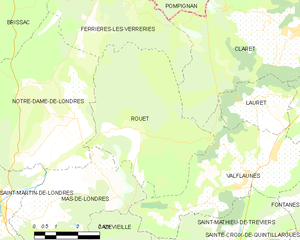
Carte de la commune française de code INSEE 34236 - Rouet (Hérault)
Rouet est une commune française située dans le département de l'Hérault en région Occitanie. Ses habitants sont appelés les Rouétains.